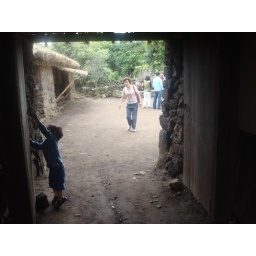
dyl closes the gates to this house in jeju---built with volcanic lava rock stones.